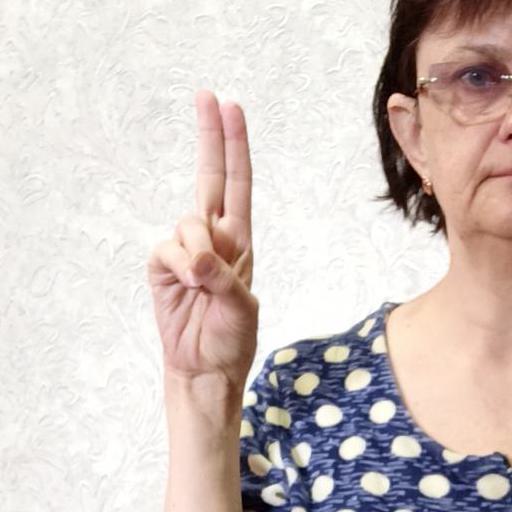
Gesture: two_up